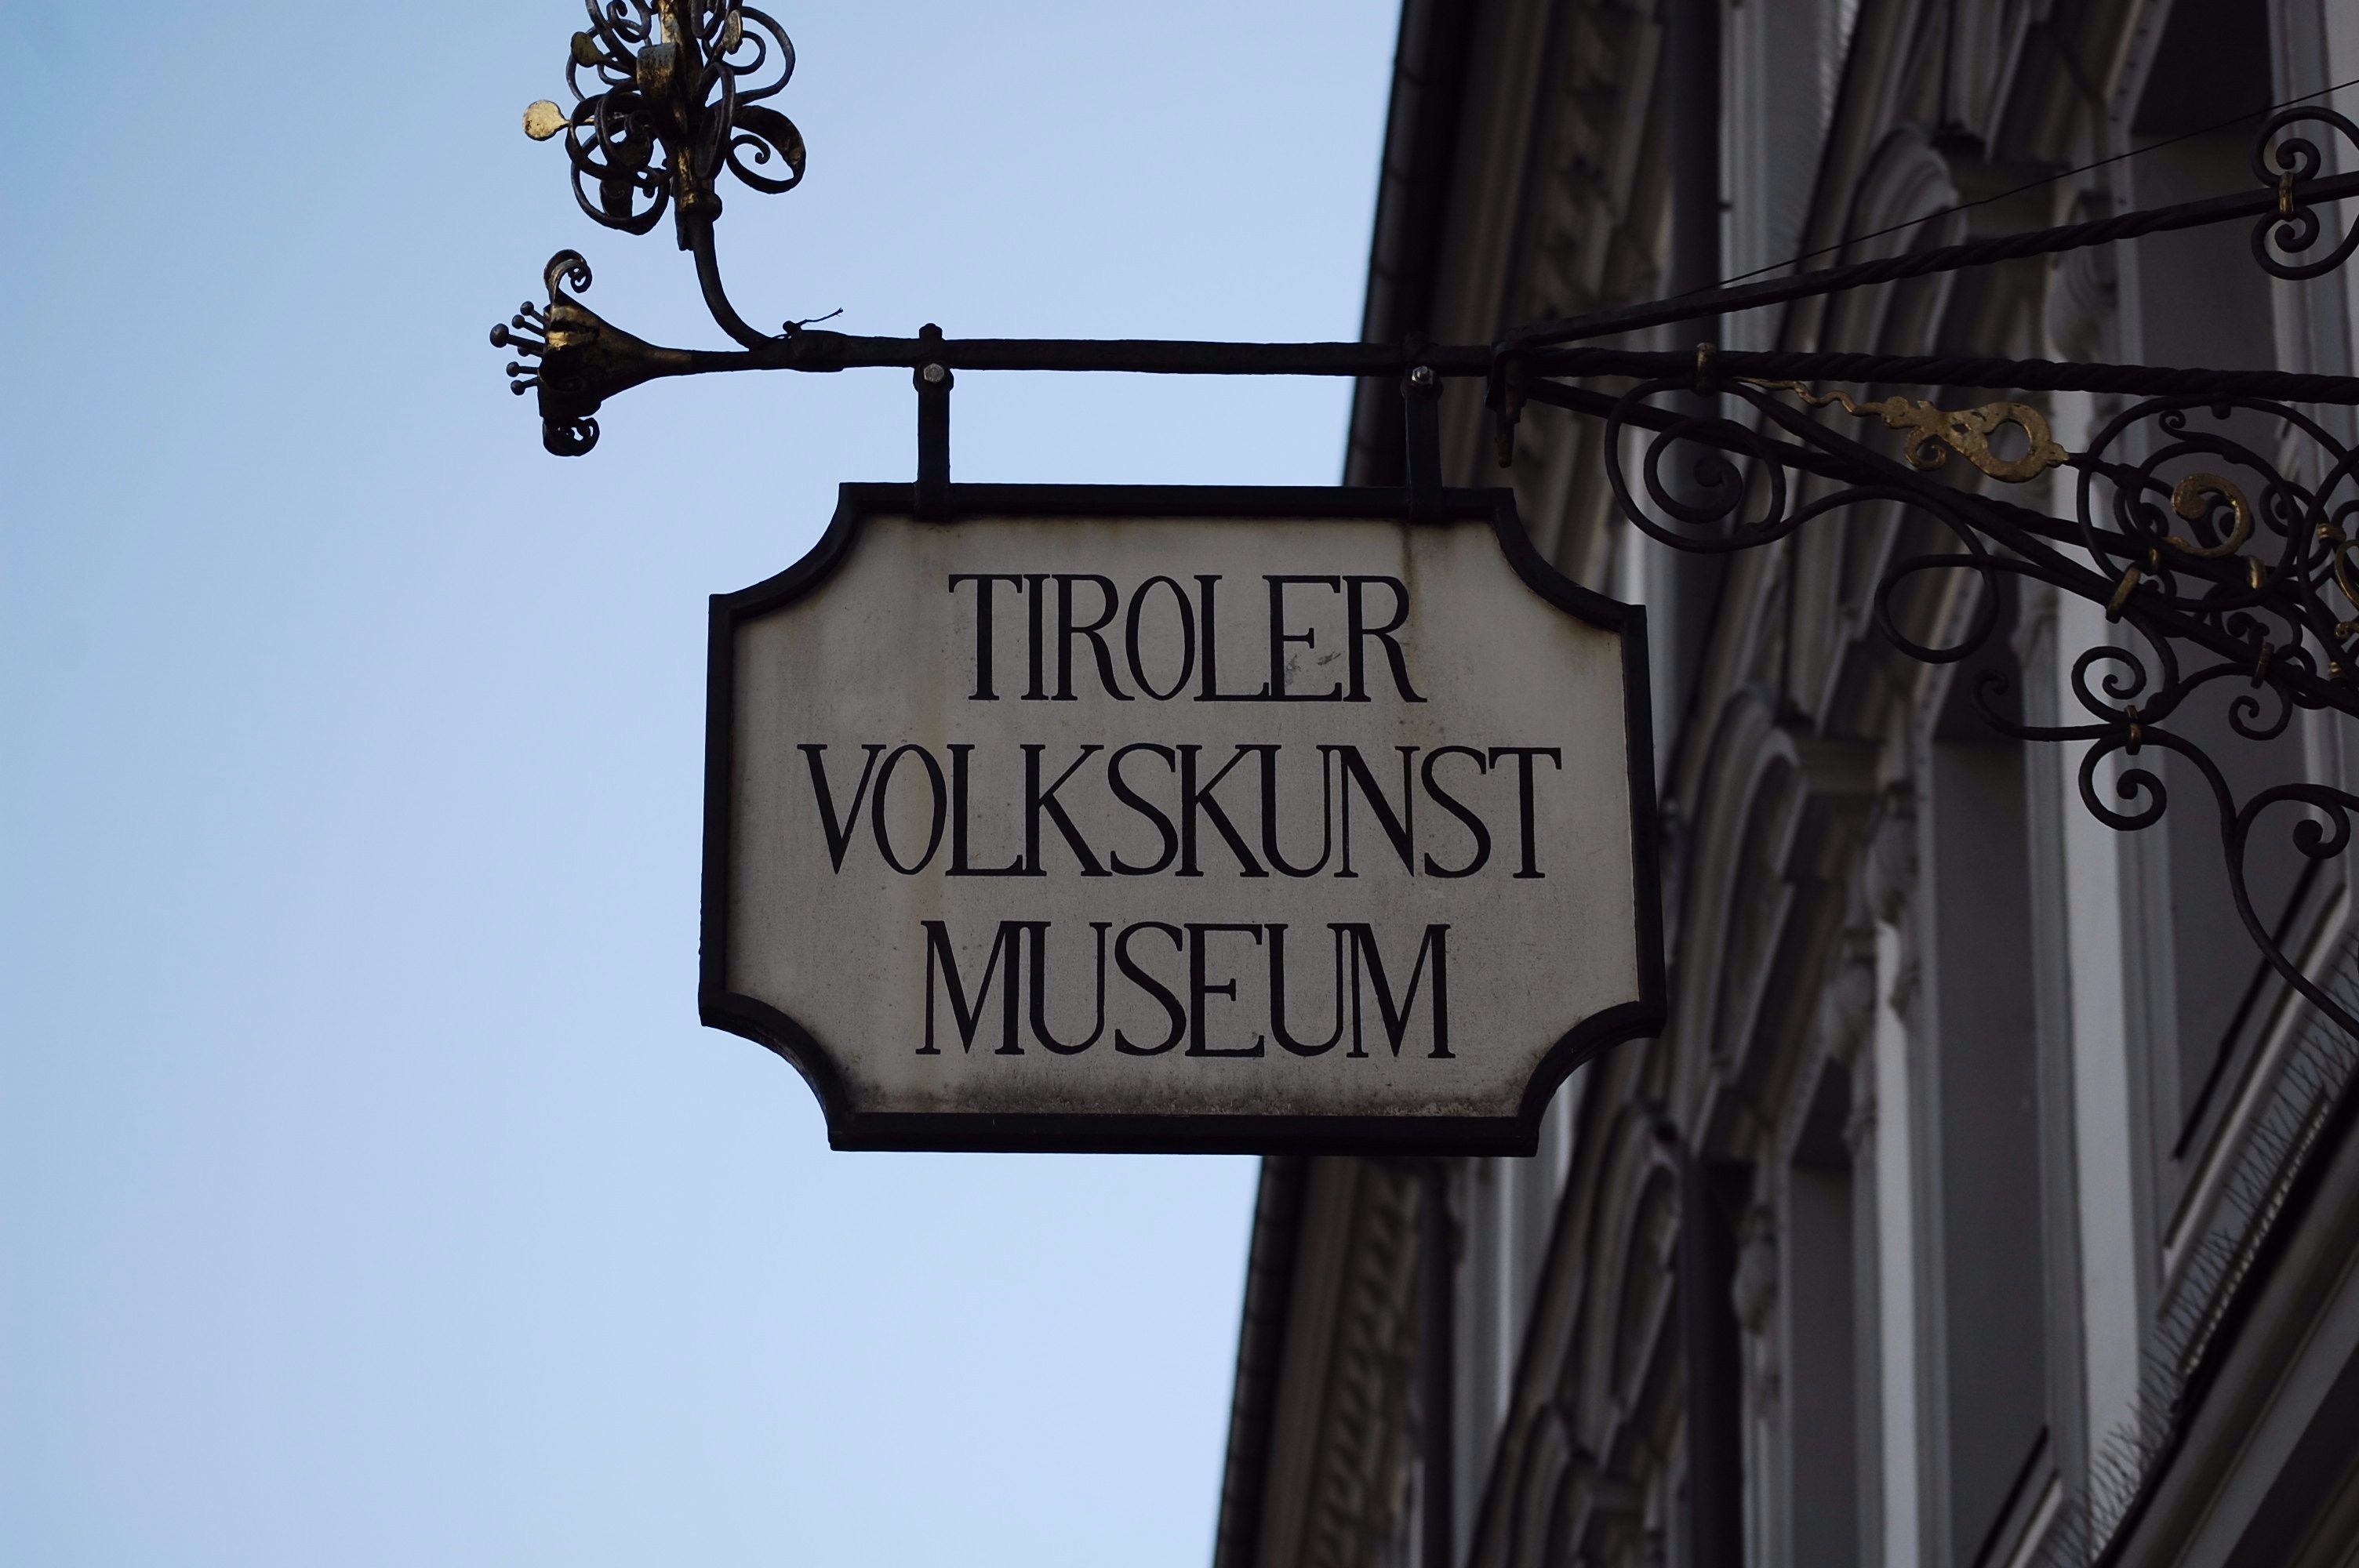
sign, street sign, signage, lighting